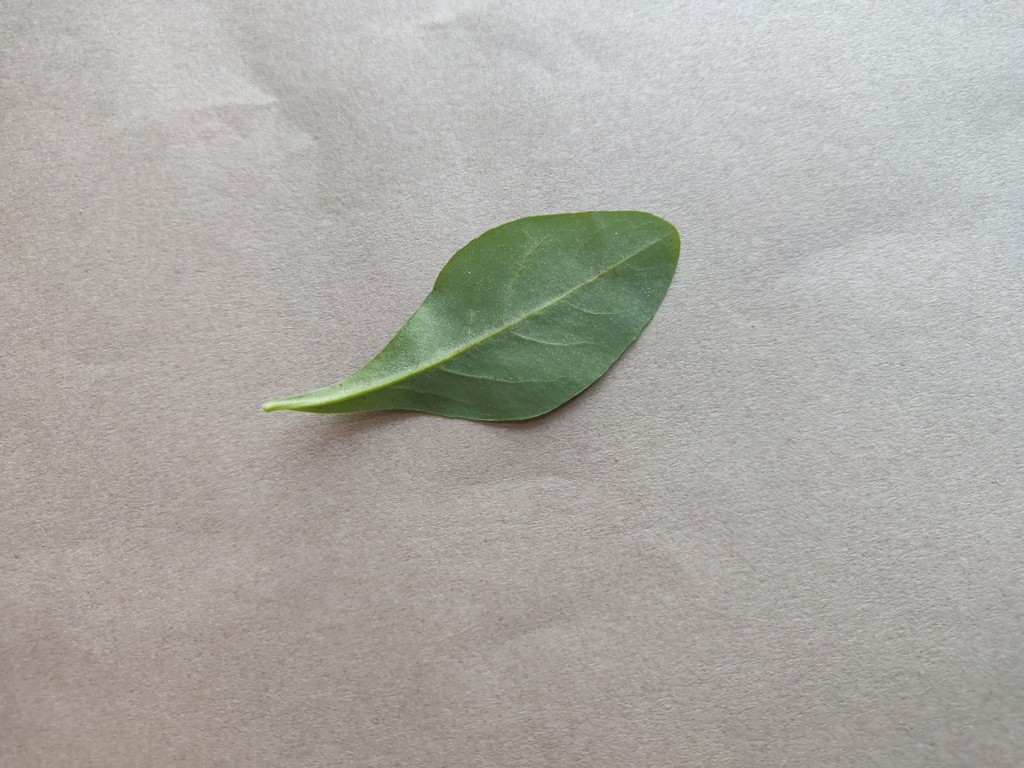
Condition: Healthy
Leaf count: single
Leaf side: back